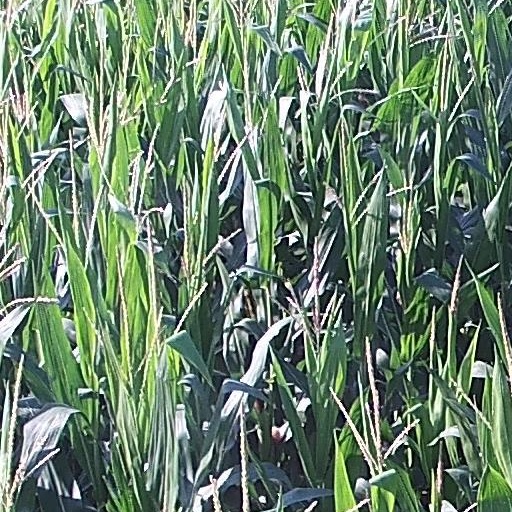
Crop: maize; corn